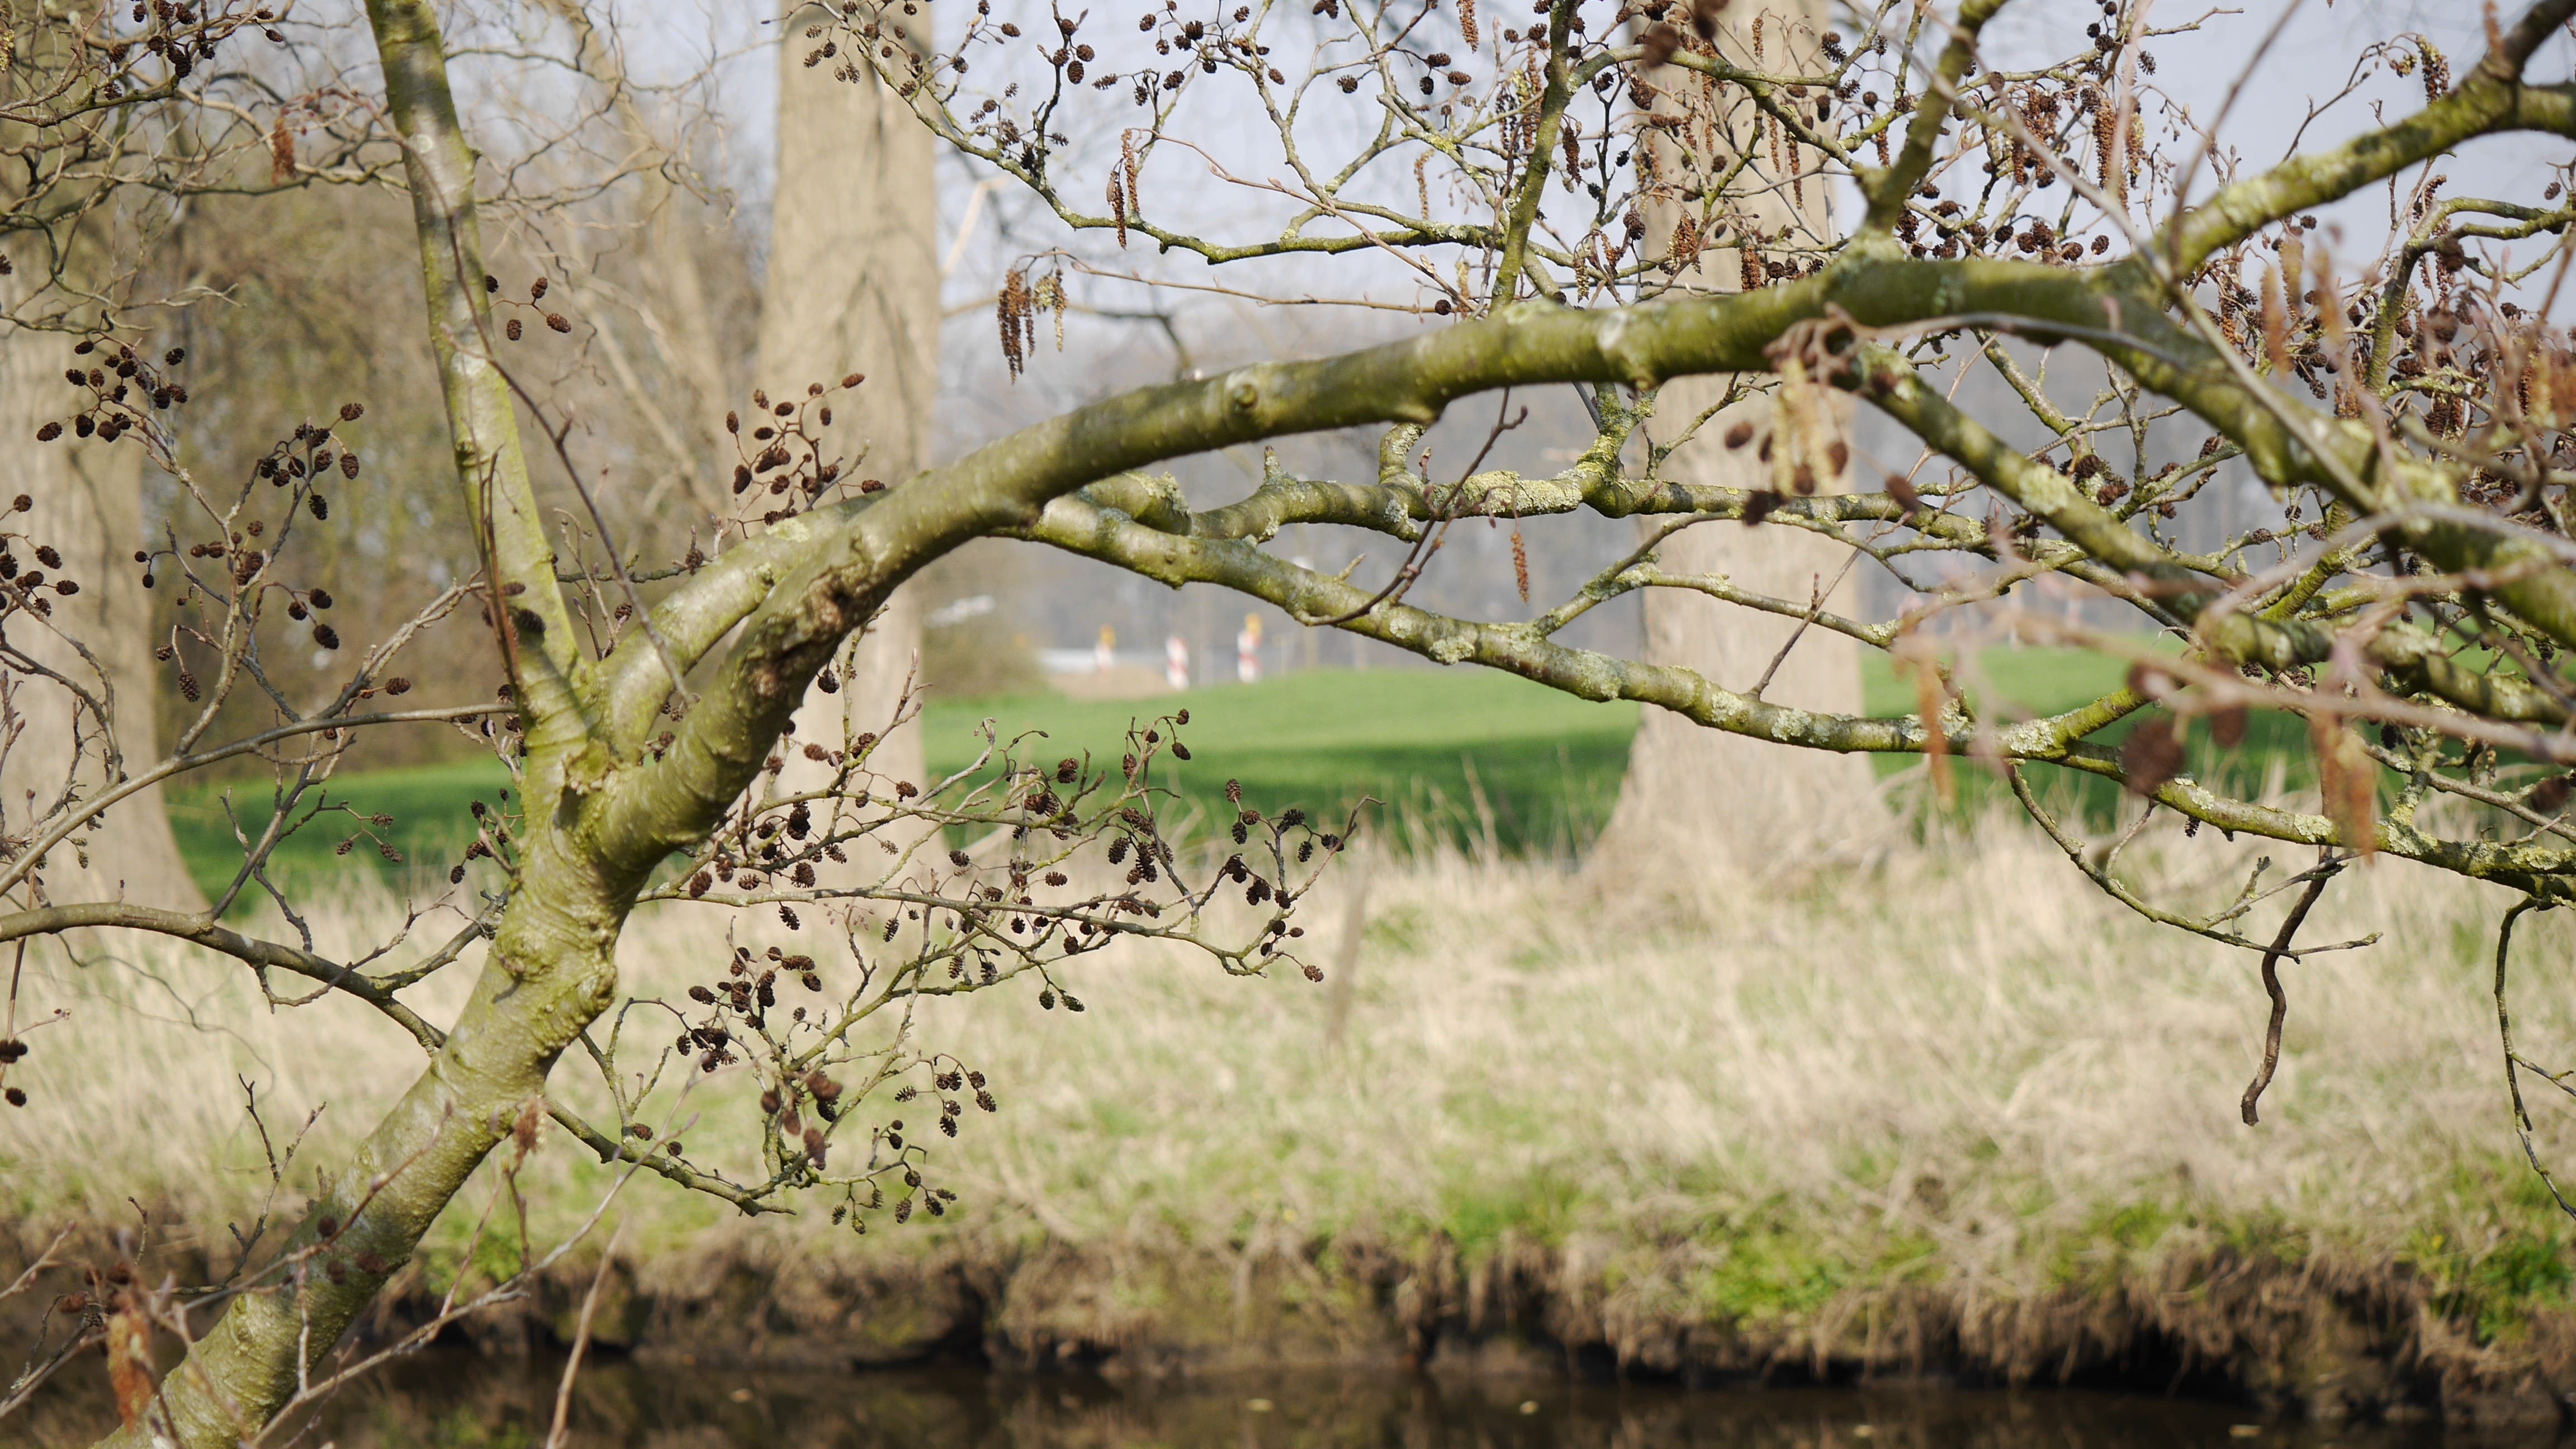
landscape, tree, nature, forest, branch, blossom, plant, leaf, flower, wildlife, green, flora, still life, woodland, individually, woody plant